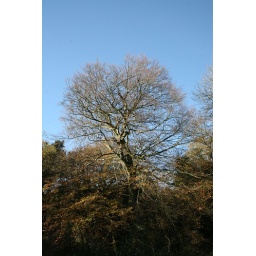
On Selborne Common. The trees and coloours of the leaves stood out against a clear blue sky.